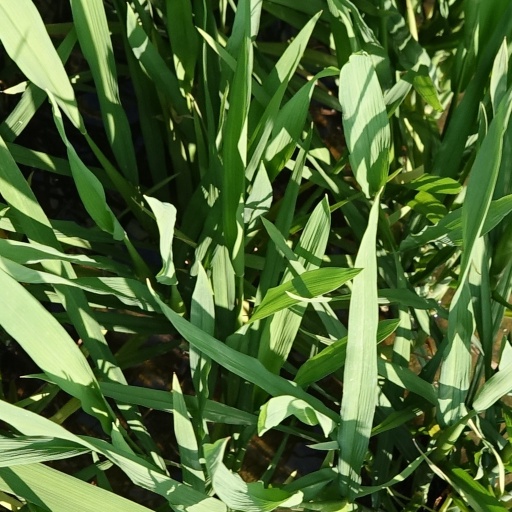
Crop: rice